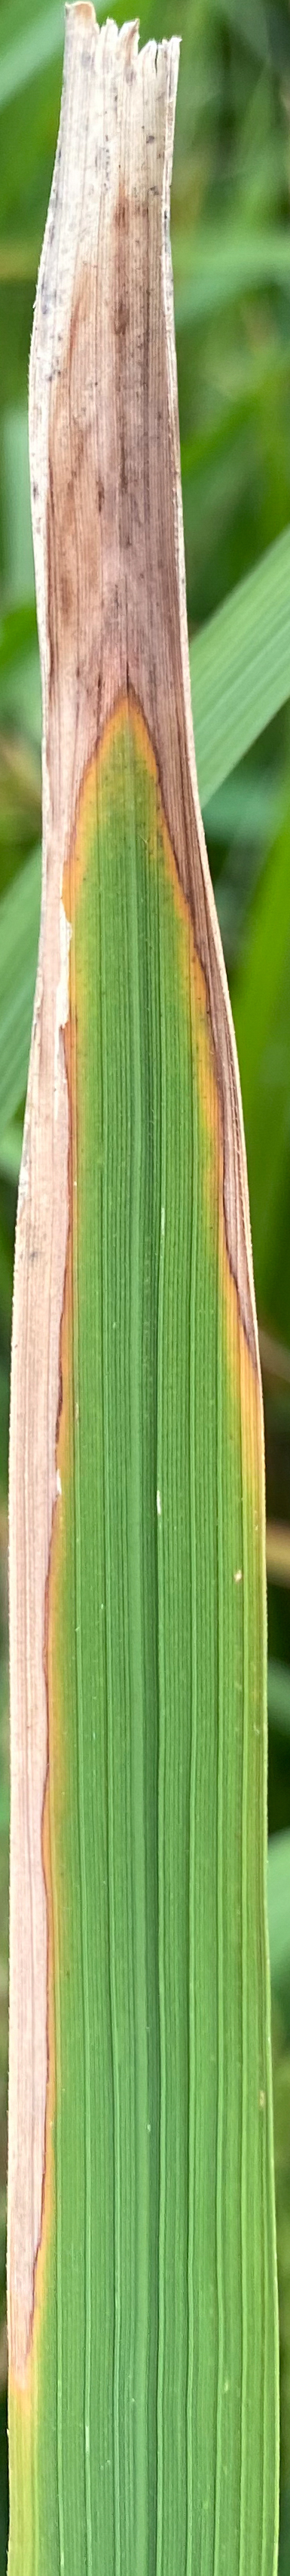
Nhãn: P